Lajwanti

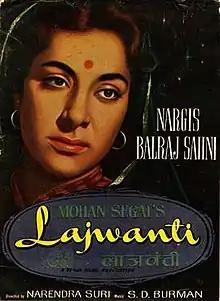
Film poster

Lajwanti is a 1958 Indian drama film directed by Narendra Suri. It was entered into the 1959 Cannes Film Festival, where it competed for the Palme d'Or for Best Film. The film was remade in Tamil as "Engal Selvi" (1960).